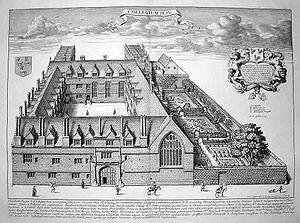
Les bâtiments du Jesus College, l'un des collèges de l'université d'Oxford, sont situés dans le centre de la ville entre Turl Street, Ship Street, Cornmarket Street et Market Street.